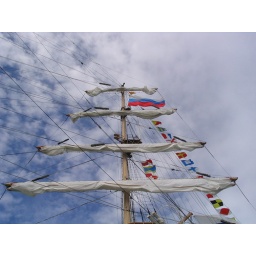
The rigging of the Russian three-masted full-rigged sail training ship &amp;quot;Pallada,&amp;quot; photographed in Vancouver during the SeaVancouver festival. July 2005.